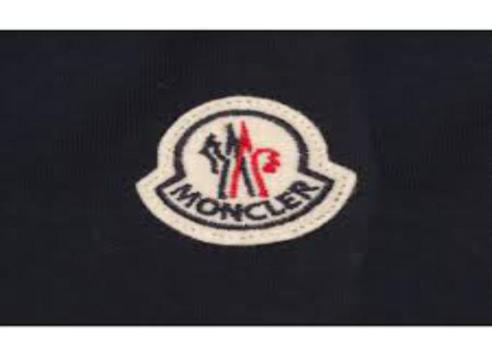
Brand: moncler-1
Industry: Clothes